Sibrevcomovsky Bridge

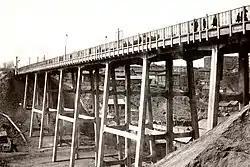

The Sibrevcomovsky Bridge ("Sibrevcomovsky Most") is a pedestrian bridge over the Ippodromskya Street, connecting the Tsentralny and Oktyabrsky districts of Novosibirsk, Russia. It was opened on November 7, 1926 by architect M. A. Ulianinsky. Previously, it was a road bridge.